Catbalogan

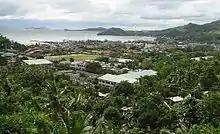
Aerial view of Catbalogan

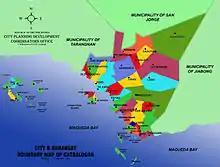
Catbalogan barangay map

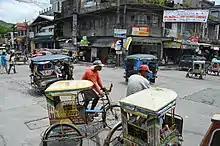
Motorized tricycle and pedicabs are the main transportation mode within the vicinity of the city

Catbalogan City is politically subdivided into 57 barangays. Each barangay consists of puroks and some have sitios.